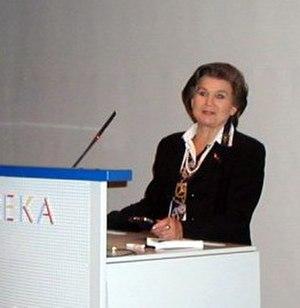
Valentina Vladimirovna Terechkova est la première femme à effectuer un vol dans l'espace. C'est une pionnière de la conquête spatiale. Elle reste encore aujourd'hui, la seule femme à avoir effectué un vol solitaire en orbite. Seule à bord de son vaisseau spatial Vostok 6 qui décolle le 16 juin 1963 du cosmodrome de Baïkonour, elle passe près de trois jours en orbite basse dans le cadre d'un vol conjoint avec Valeri Bykovski lancé de son côté à bord du vaisseau Vostok 5 deux jours auparavant.